The Cromwell Argus

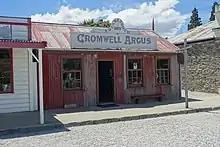
The building of "The Cromwell Argus" in the town's heritage precinct

The Cromwell Argus was a newspaper in Cromwell, New Zealand, from 1869 to 1948.